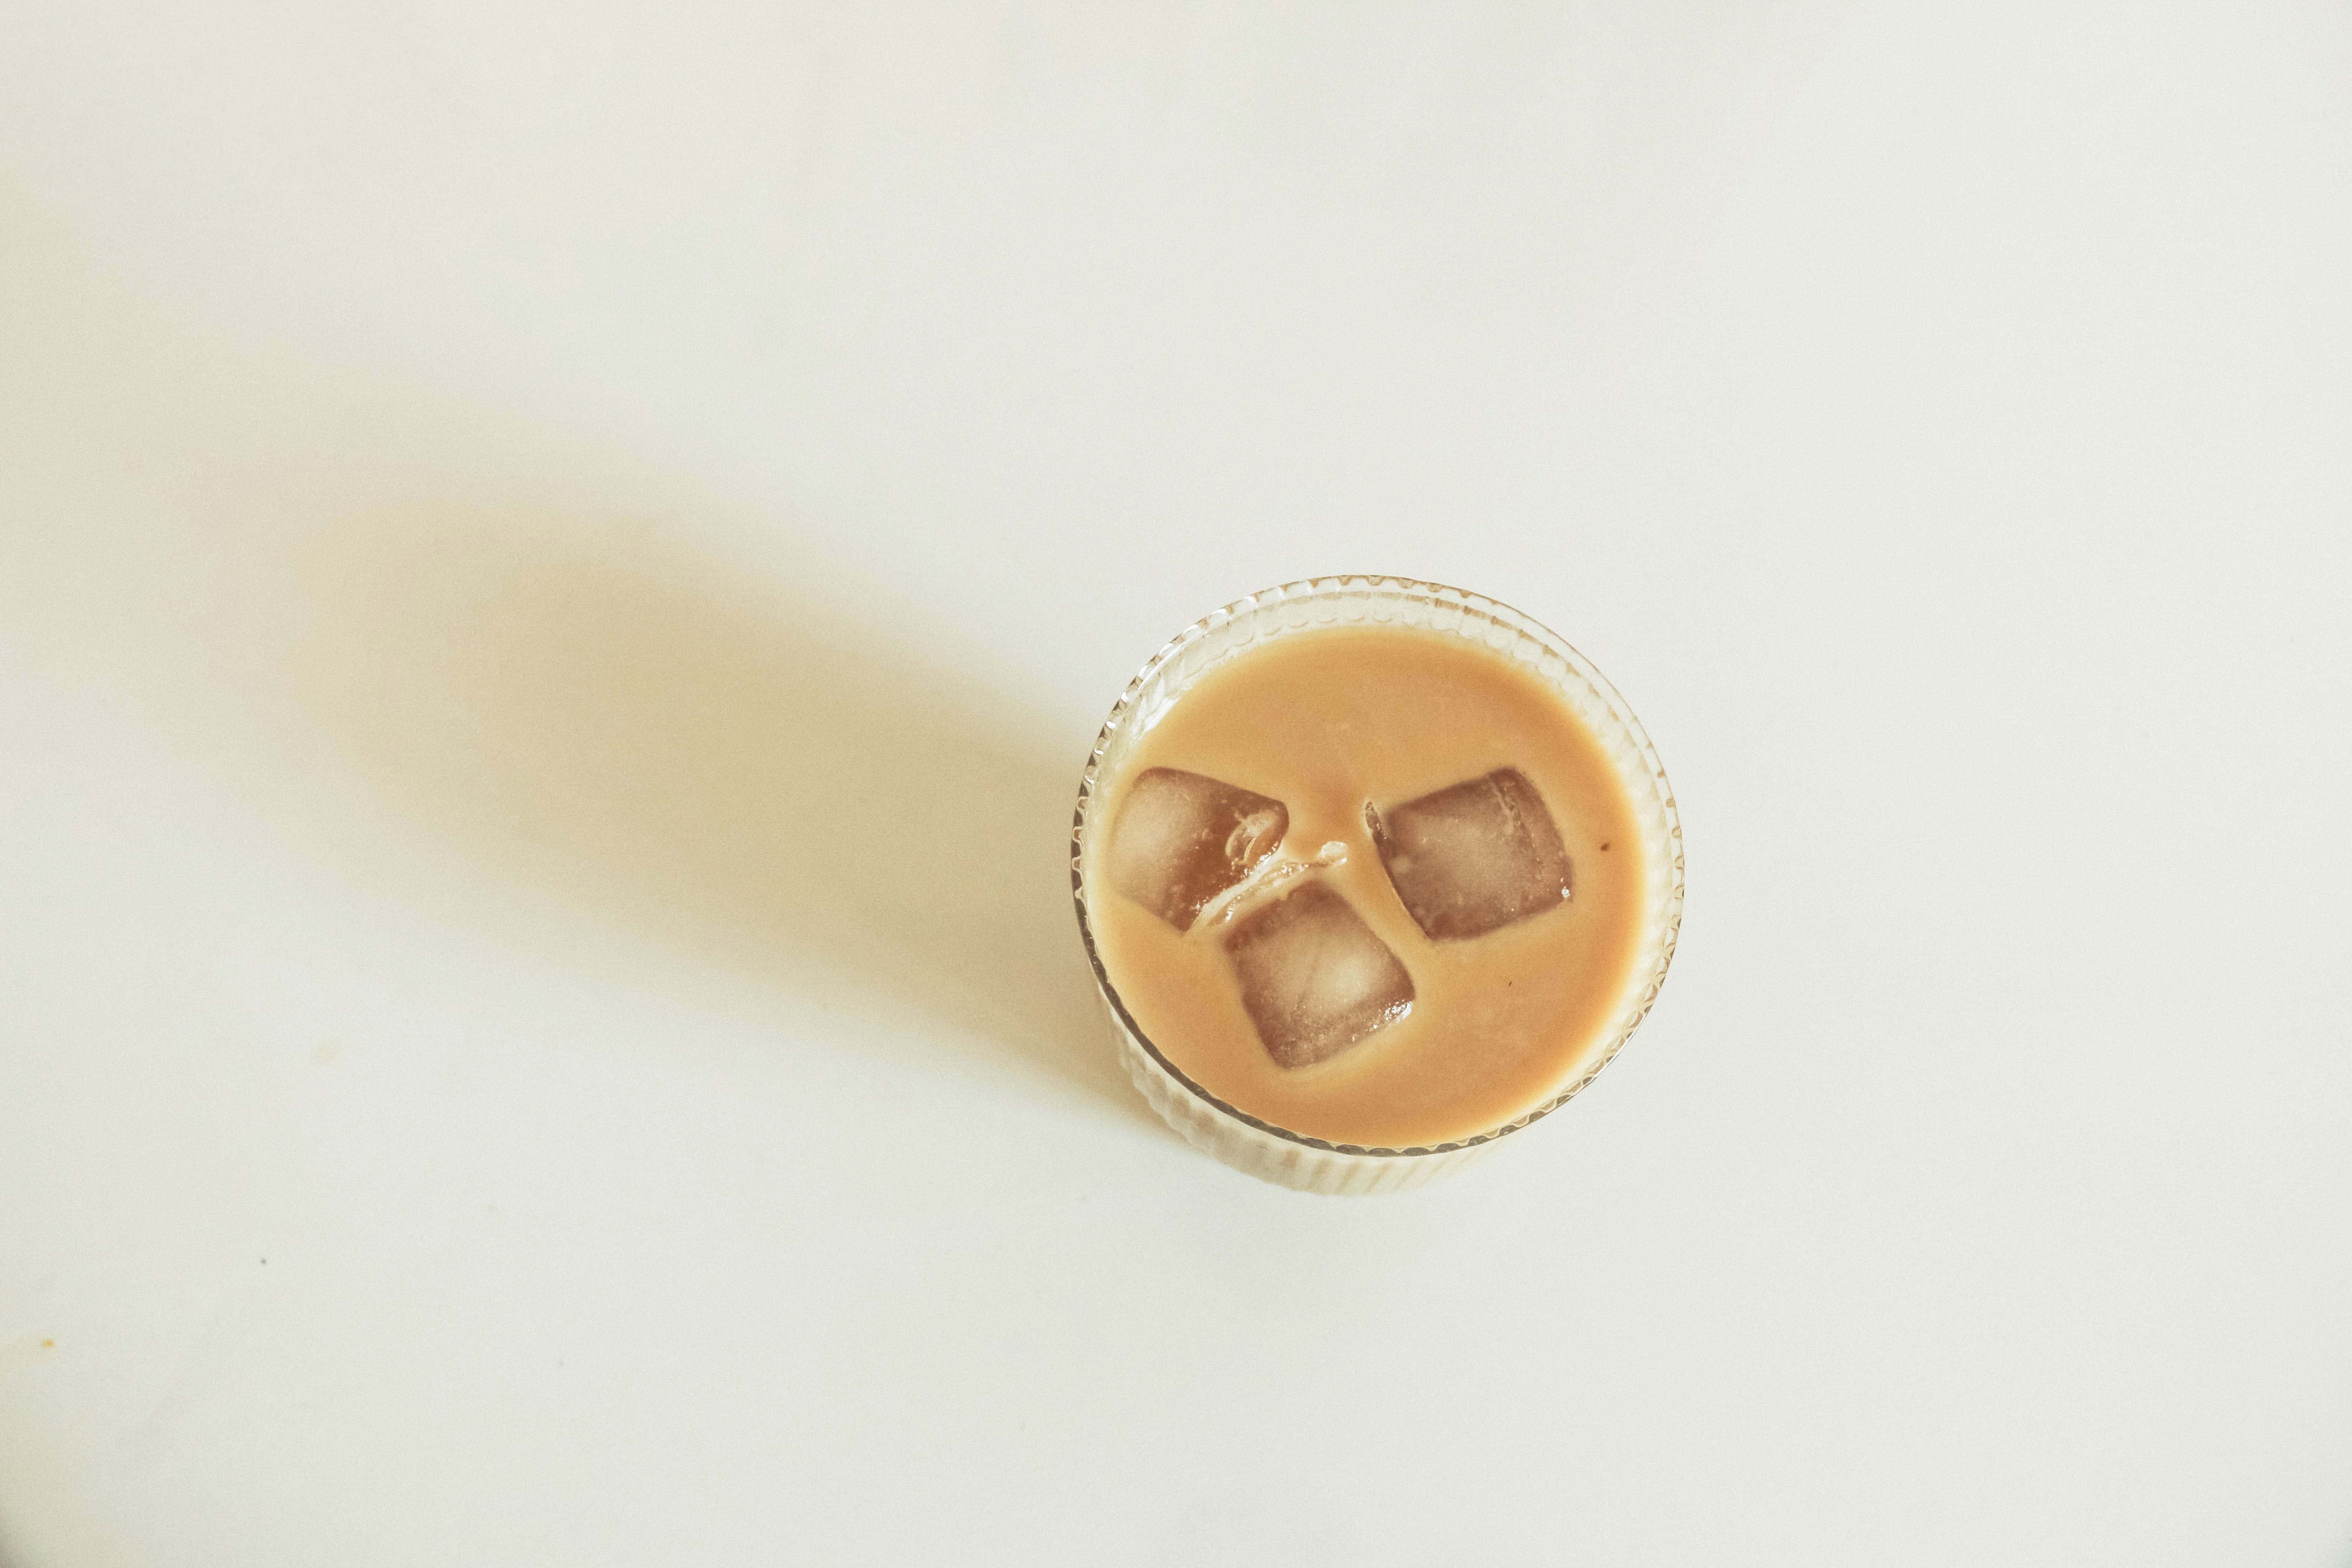
art, food, gold, font, jewellery, circle, wood, metal, fashion accessory, bronze, currency, cuisine, button, logo, symbol, brass, copper, money, brand, peach, chocolate, snack